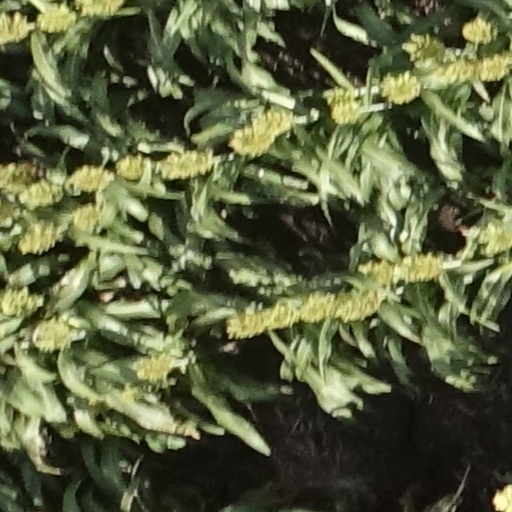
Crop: sorghum